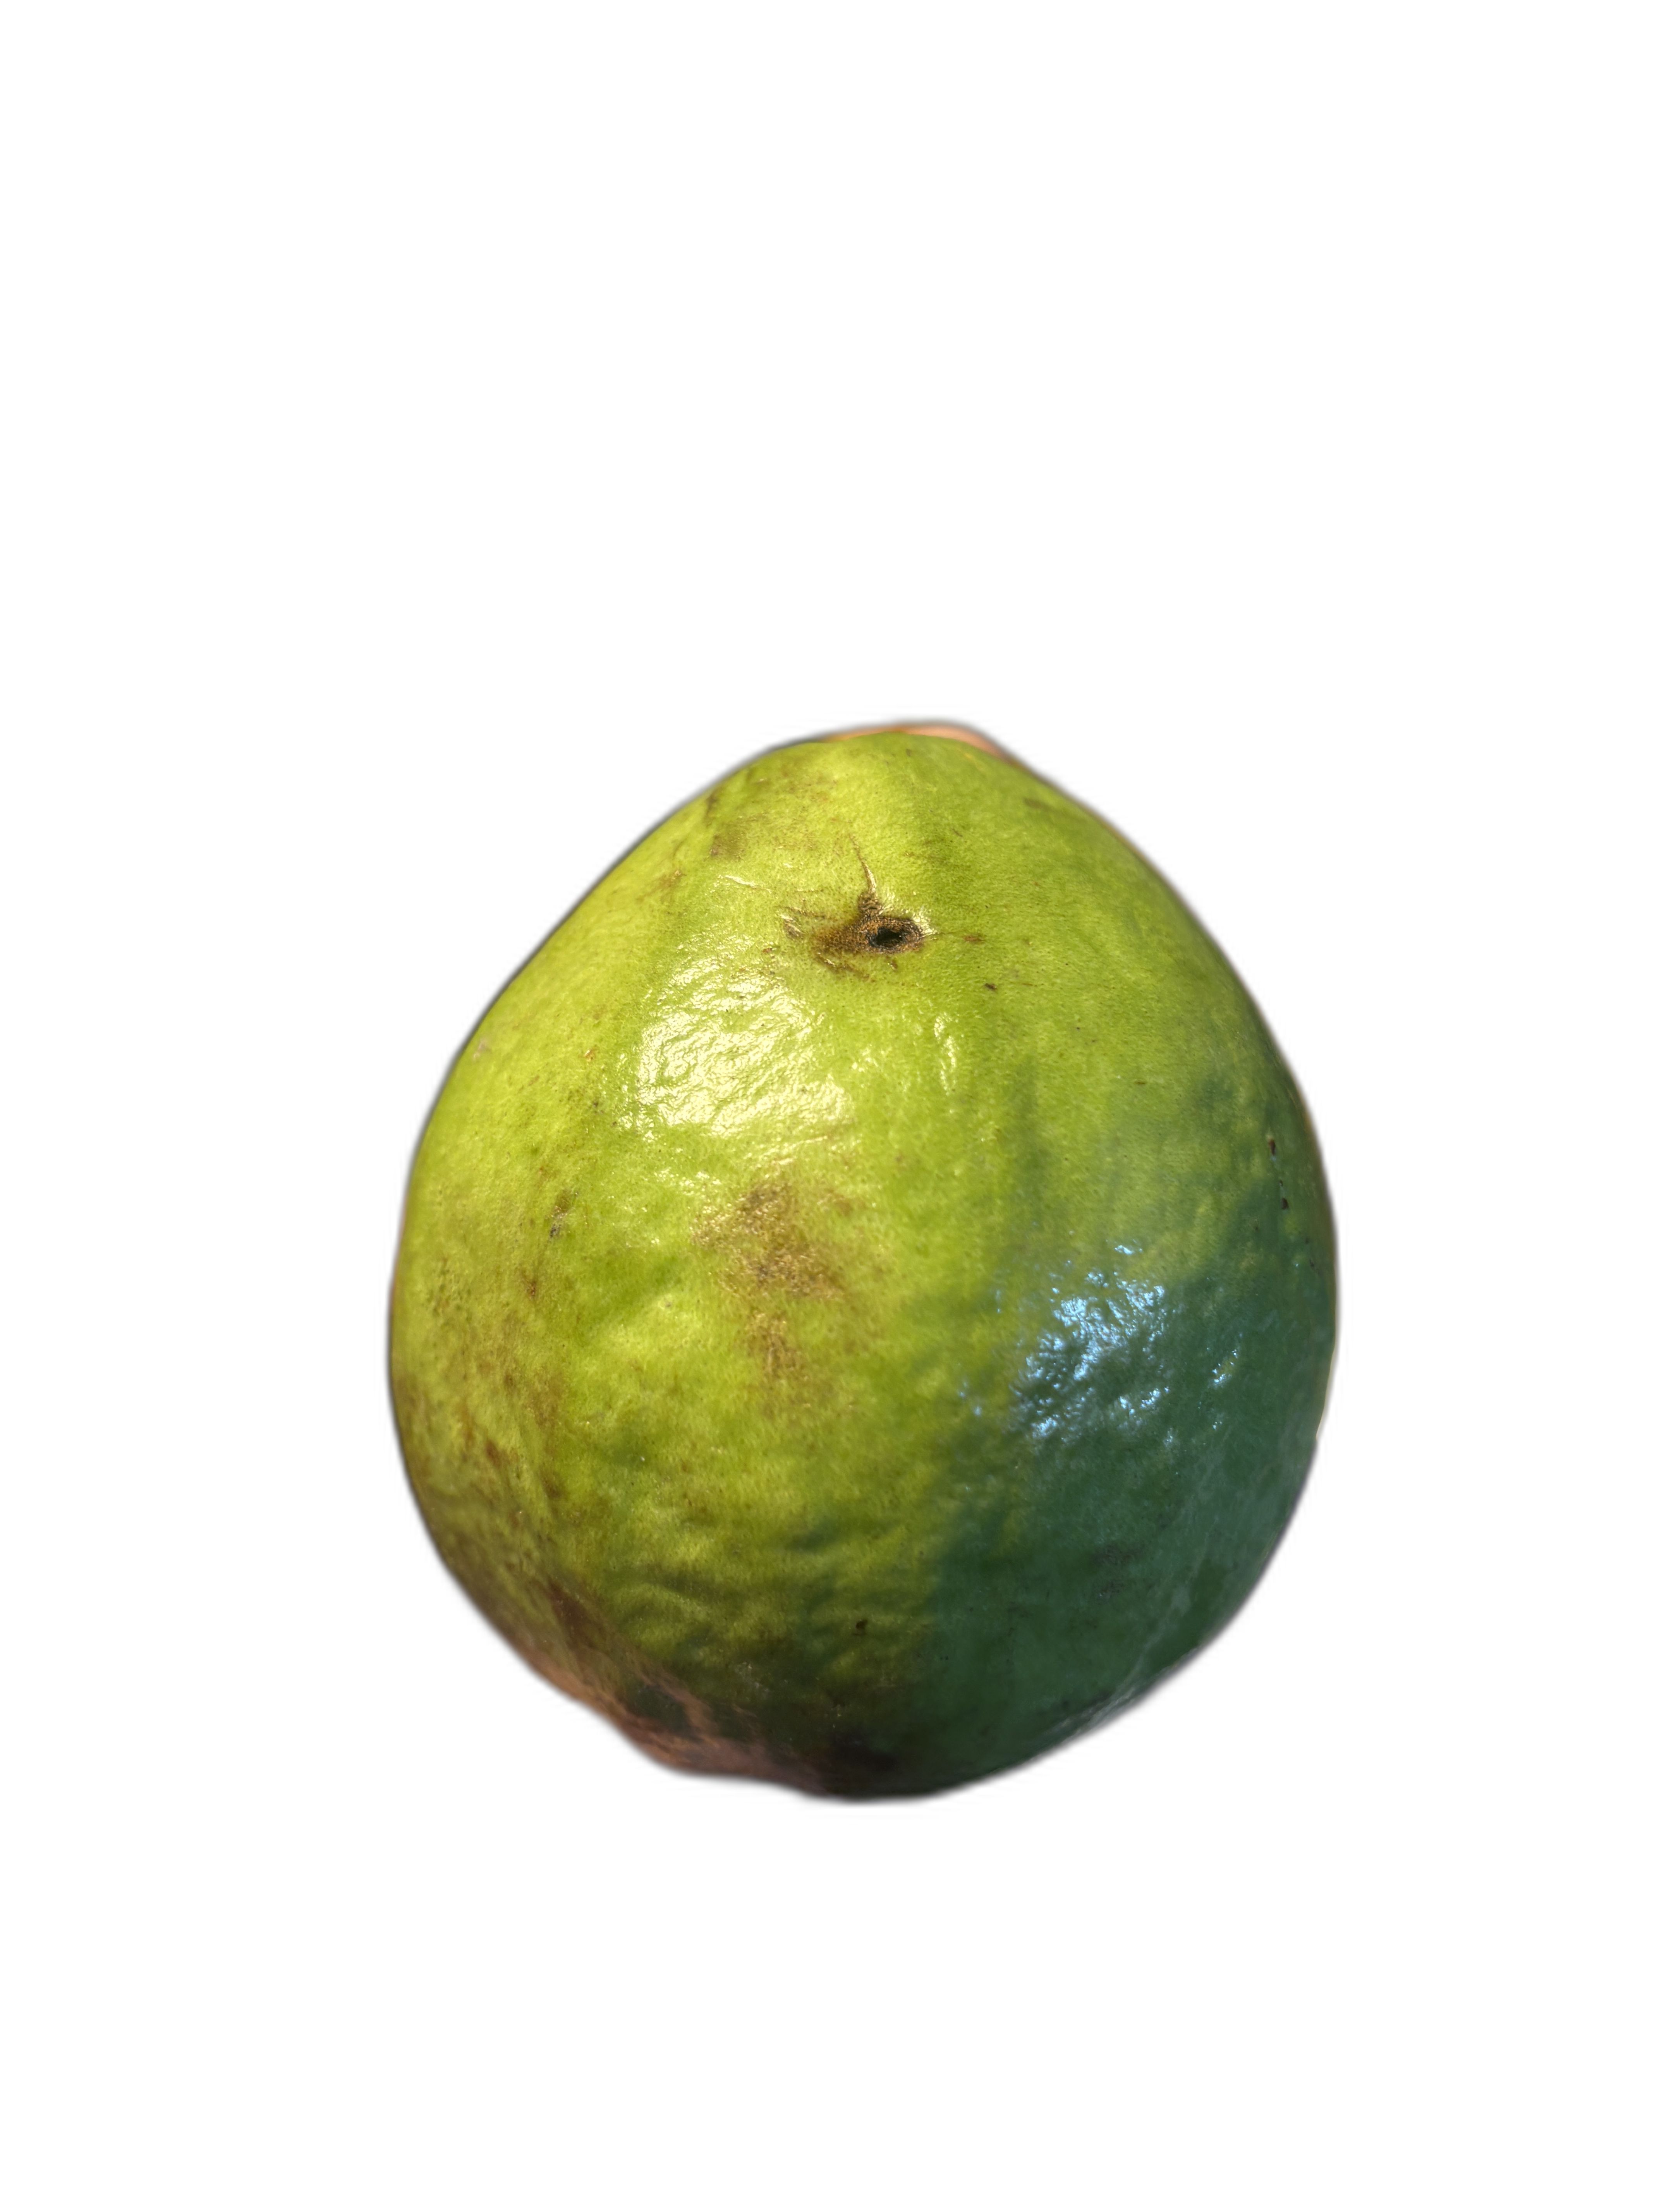
Plant part: fruit
Disease: Anthracnose